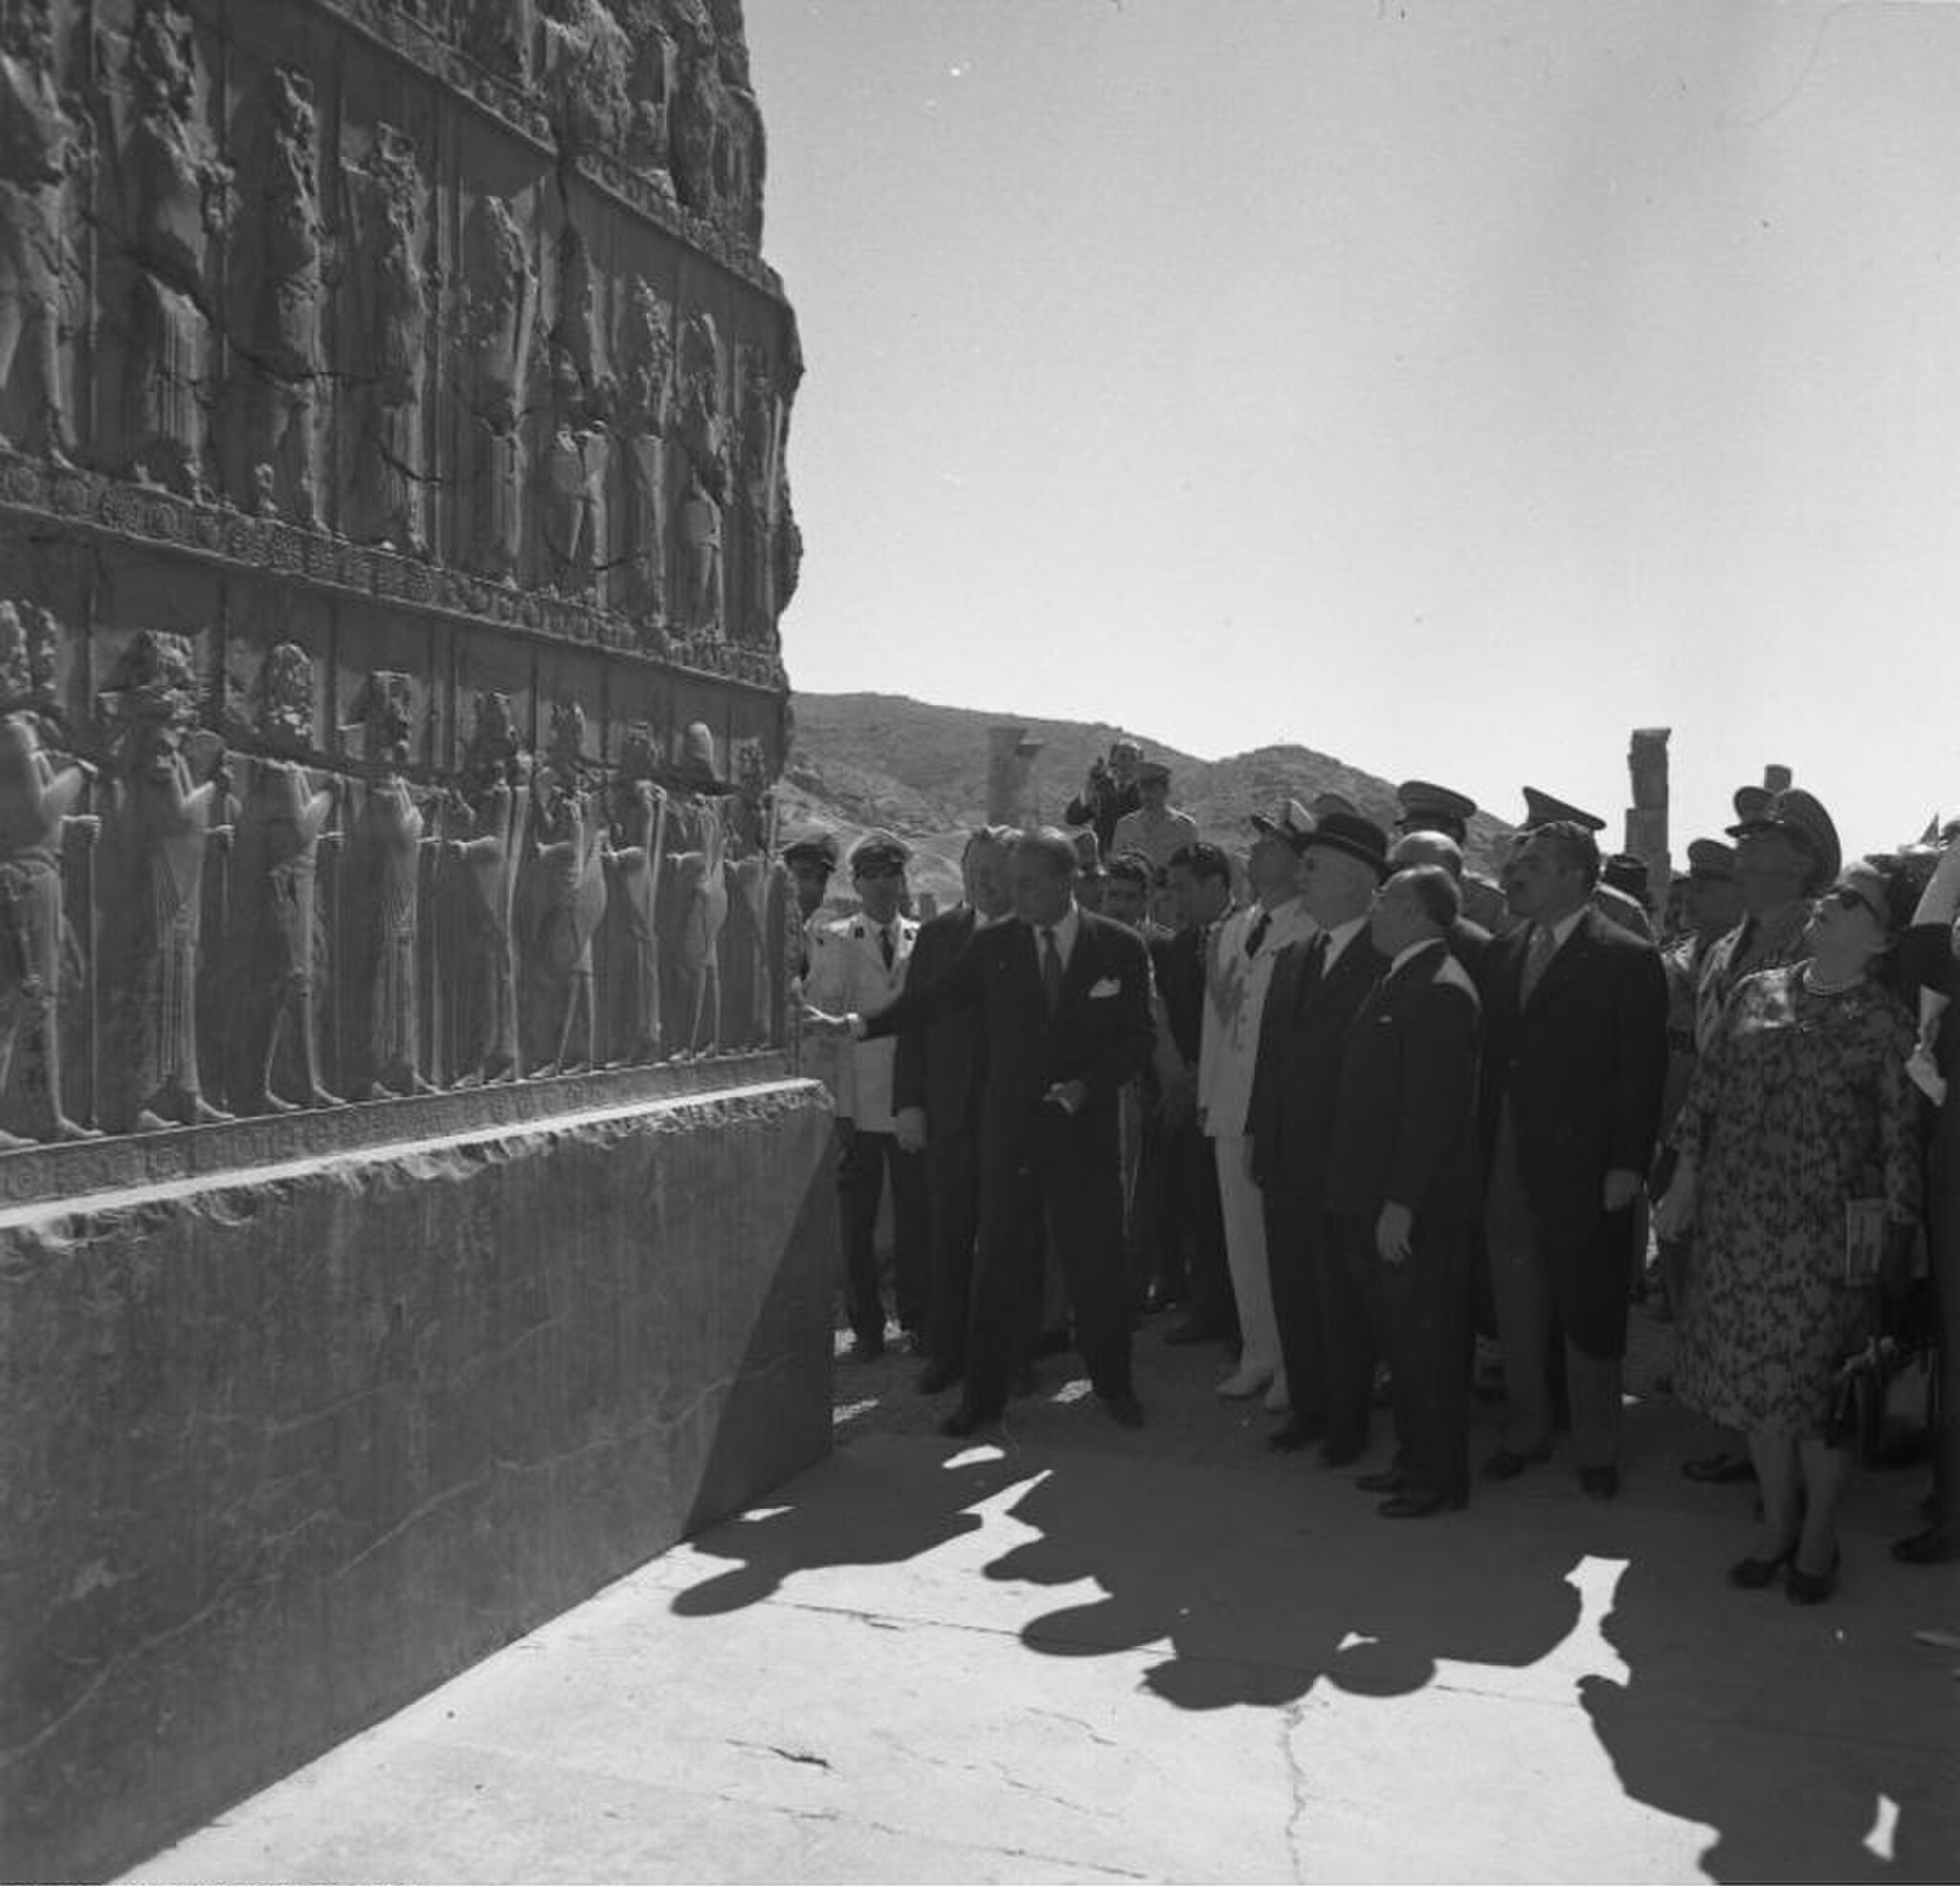
Title: Iran, Staatsbesuch Bundespräsident Lübke
Description: For documentary purposes the German Federal Archive often retained the original image captions , which may be erroneous, biased, obsolete or politically extreme . Staatsbesuch Bundespräsident Heinrich Lübke im Iran Große Treppe von Apadana
Date: 26 October 1963
Categories: Reliefs of soldiers in Germany, Images from the German Federal Archive, Template Unknown (author), Persepolis in the 1960s, Heinrich Lübke in 1963, Black and white photographs of crowds